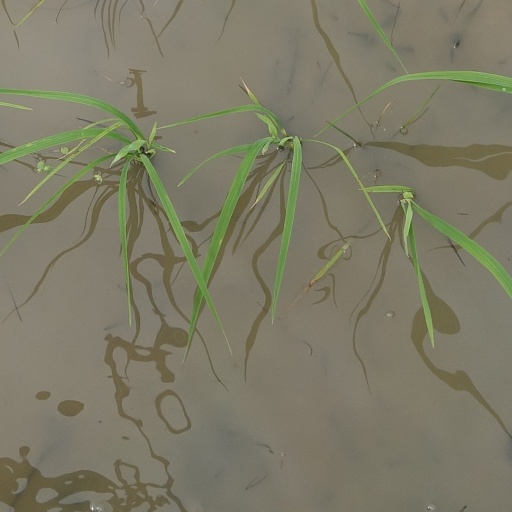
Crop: rice